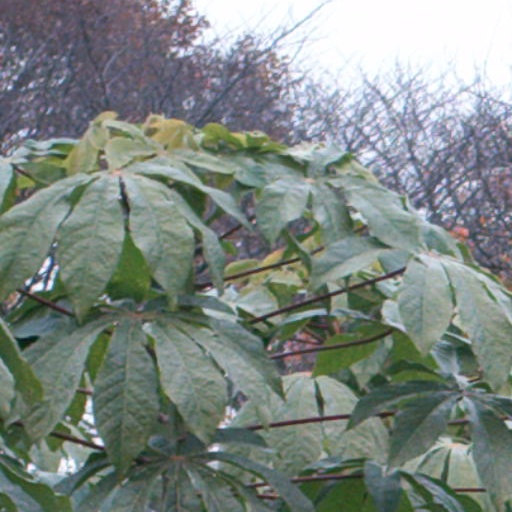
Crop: cassava